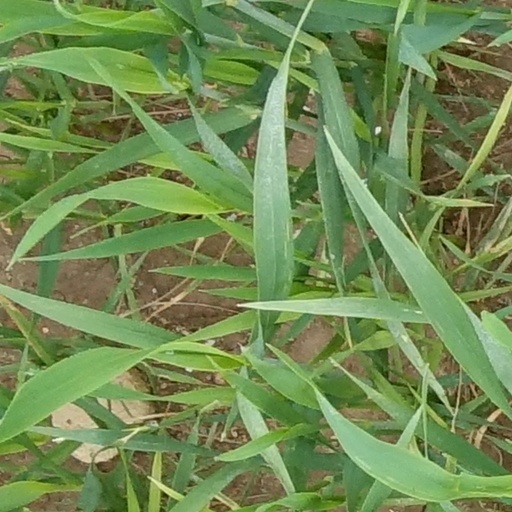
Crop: wheat